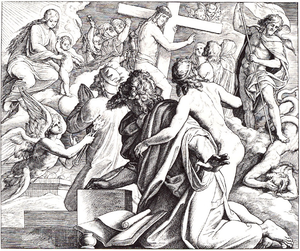
Gravure en bois pour «Die Bibel in Bildern», 1860."